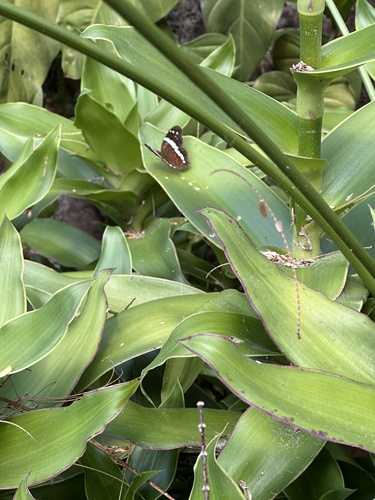
Scientific name: Anartia fatima
Common name: Banded peacock
Family: Nymphalidae
Order: Lepidoptera
Pollinator type: Primary pollinator
Habitat: Open areas and gardens
Geographic range: South America
Conservation status: Least Concern